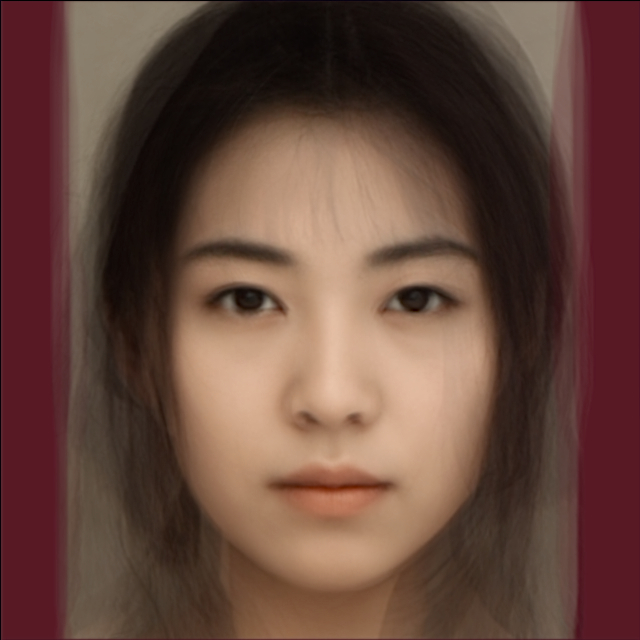
Gender: women